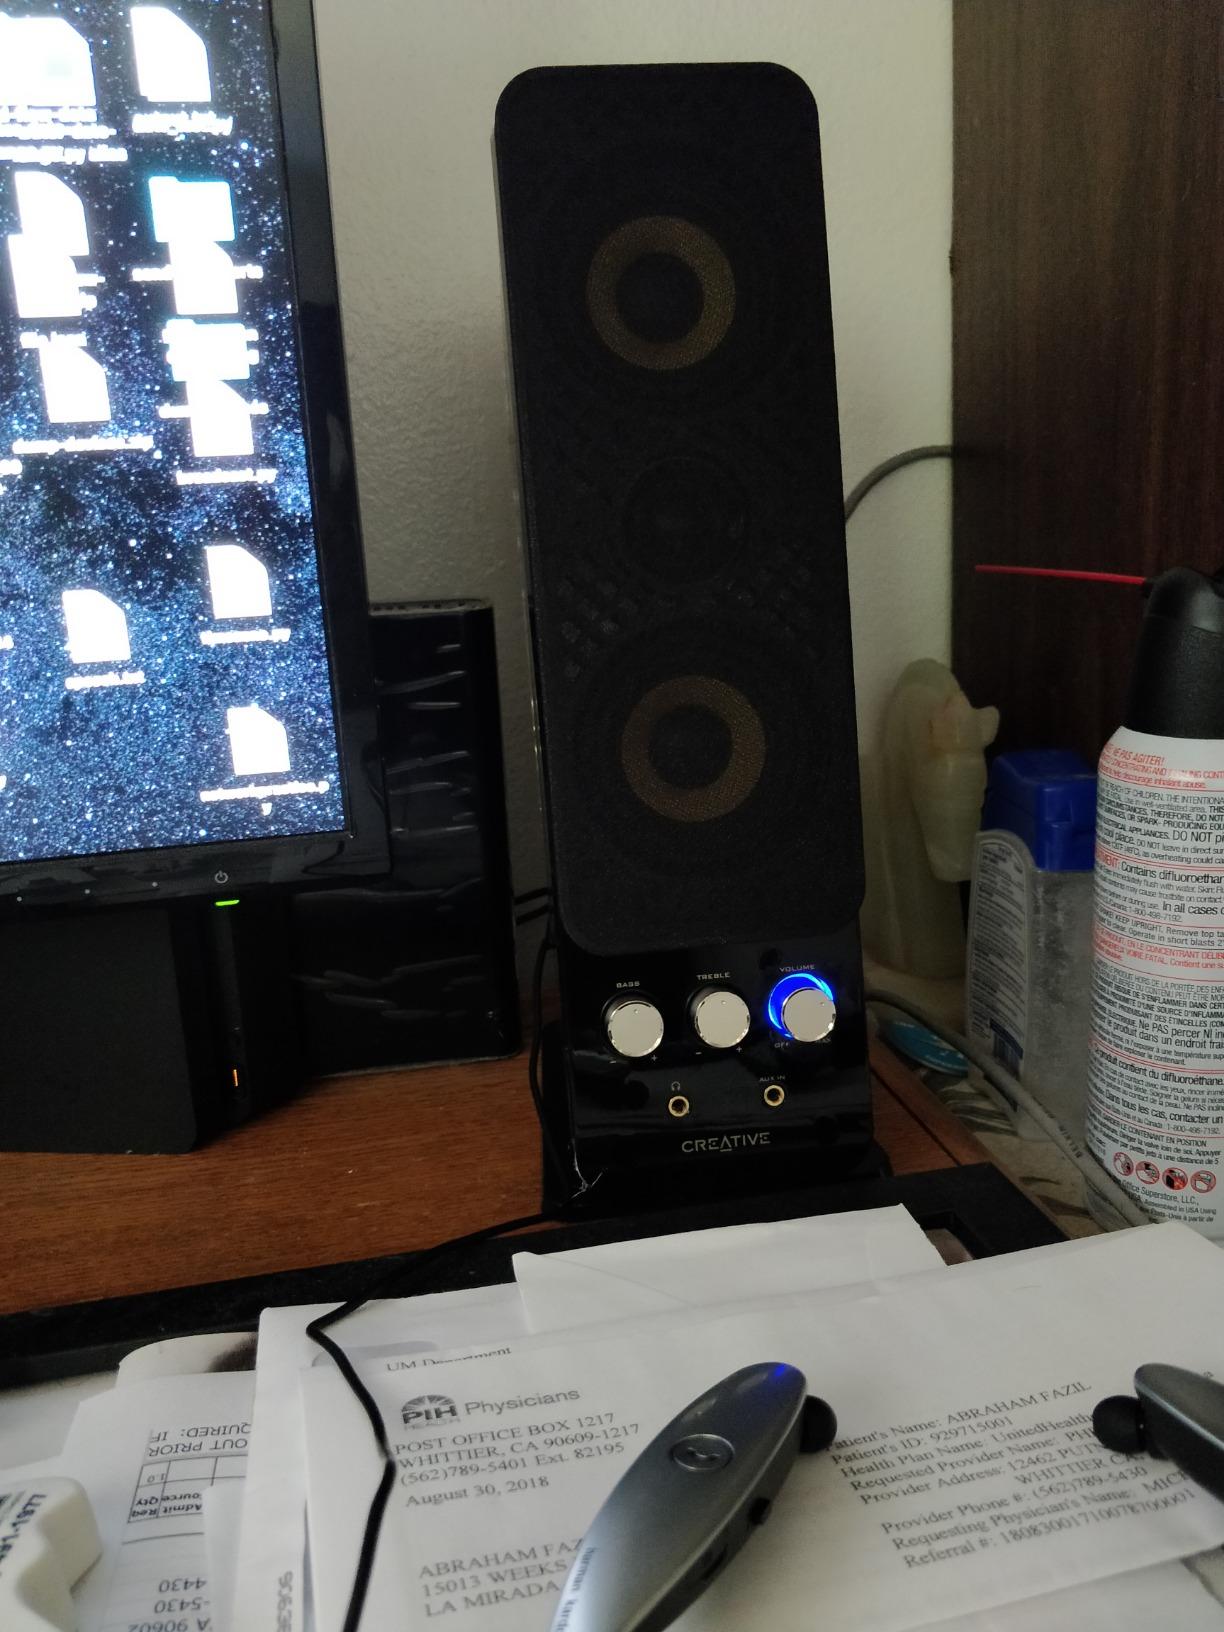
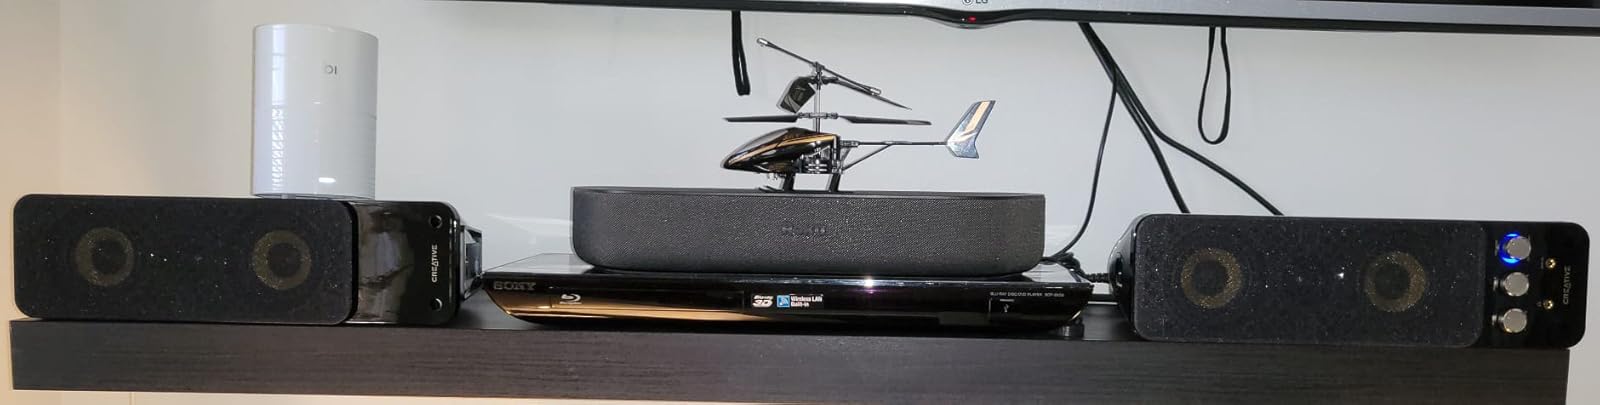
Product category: speaker
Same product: yes